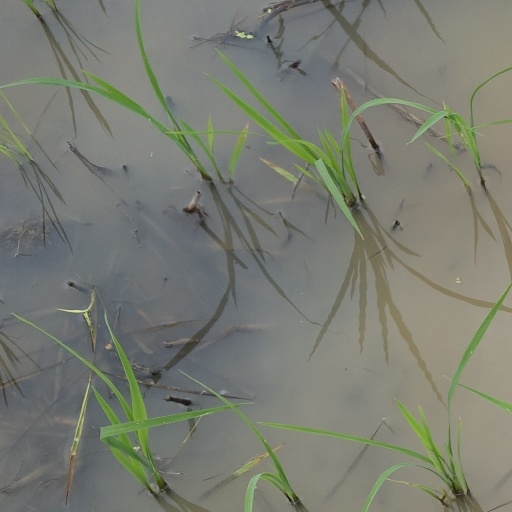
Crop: rice